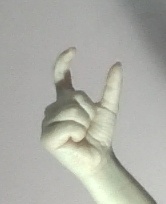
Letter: nun